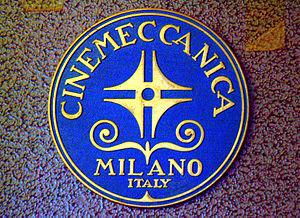
Plaque portant le logo Cinemeccanica sur un projecteur de cinéma exposé au cinéma communal de la Künstlerhaus, Hanovre.
La croix de Malte est un dispositif mécanique permettant de transformer un mouvement de rotation continue en une rotation saccadée. Son nom provient de sa ressemblance avec la croix de Malte mais à flancs circulaires. En anglais et en espagnol, ce mécanisme tire son nom de la ville de Genève — mais en anglais, le terme Maltese cross est également utilisé.